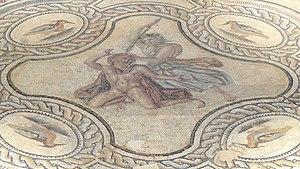
Nîmes (Gard, Occitanie, France), musée de la Romanité, mosaïque du IIe siècle, dite ""de Penthée"" car illustrant la légende de Penthée adaptée à la scène par Euripide, provenant de la salle de réception d'un important personnage et découverte sur l'avenue Jean Jaurès à Nîmes.